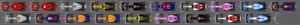
Le Grand Prix automobile de Russie 2019 disputé le 29 septembre 2019 sur l'Autodrome de Sotchi, est la 1013e épreuve du championnat du monde de Formule 1 courue depuis 1950. Il s'agit de la sixième édition du Grand Prix de Russie comptant pour le championnat du monde de Formule 1 et la seizième manche du championnat 2019.